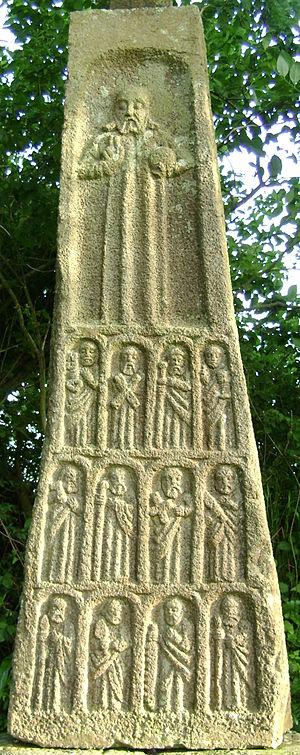
Rungléo, le Christ et les Apôtres.
Logonna-Daoulas [lɔgɔna daulas] est une commune française située dans le département du Finistère, en région Bretagne.